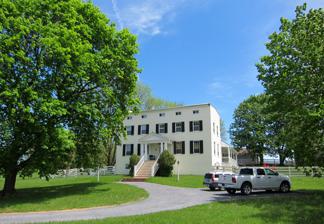
Building: Rose Hill Farm (Winchester, Virginia)
Country: United States of America
Year built: 1797
Historic house in Virginia, United States United States historic place Rose Hill Farm U.S. National Register of Historic Places Virginia Landmarks Register Show map of Virginia Show map of the United States Location 1985 Jones Rd., near Winchester, Virginia Coordinates 39°9′00″N 78°12′59″W / 39.15000°N 78.21639°W / 39.15000; -78.21639 Area 300 acres (120 ha) Built c. 1797 ( 1797 ) , c. 1819, c. 1850 Architectural style Federal, Greek Revival NRHP reference No. 97000149 VLR No. 034-0115 Significant dates Added to NRHP February 21, 1997 Designated VLR June 19, 1996 Rose Hill Farm is a historic home and farm located near Winchester , Frederick County, Virginia . It is a vernacular Federal style, 2 + 1 ⁄ 2 -story brick and stucco structure built about 1819. The earliest section was built about 1797, and began as a three-room-plan, 1 + 1 ⁄ 2 -story, log structure built upon a limestone foundation. About 1850,  the house was enhanced with vernacular Greek Revival -style elements. Also on the property are a contributing summer kitchen (c. 1862), cistern (date unknown), corn crib (date unknown), and barn (c.1850–1860). It was listed on the National Register of Historic Places in 1997. References